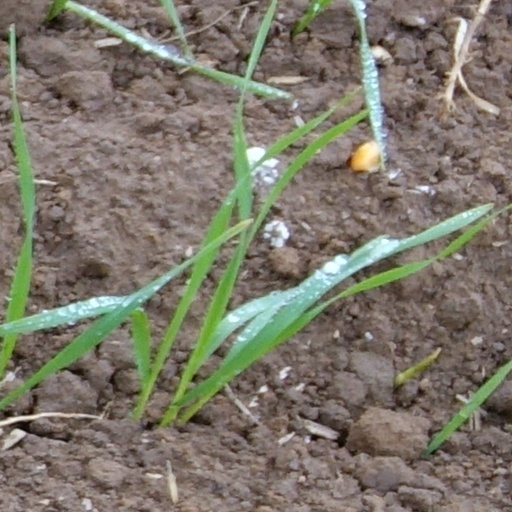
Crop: wheat